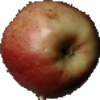
Label: Apple Red 3